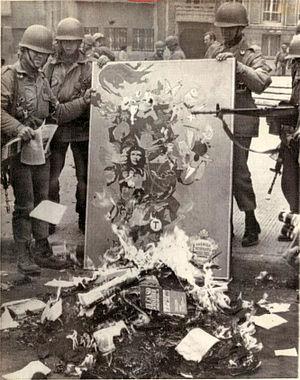
À l'origine, un autodafé est la cérémonie de pénitence publique organisée par le tribunal de l'Inquisition espagnole ou portugaise, durant laquelle celle-ci proclamait ses jugements.
Les autodafés au Chili ont été perpétrés par la junte militaire dirigée par le général Augusto Pinochet à la suite du Coup d'État du 11 septembre 1973 au Chili. Les militaires ont brûlé les livres considérés comme subversifs, et en particulier la littérature socialiste et celle qui allait à l'encontre de l'idéologie de la junte. Ceci faisait partie d'une campagne d'« extirpation du cancer Marxiste ».